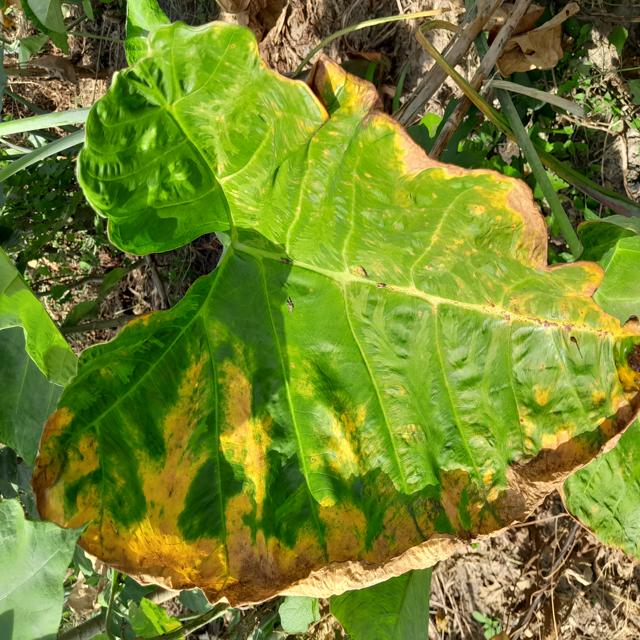
Label: Mid_Blight